Biržai Castle

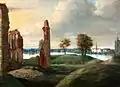
"Ruins of the Biržai Castle" by Franciszek Smuglewicz (National Museum in Warsaw)

In 1637, Duke Krzysztof II Radziwiłł began a major rebuilding of the fortress, not only restoring the castle but also transforming the type of fortification, replacing the Italian style with the Dutch style. Following the plan of the Dutch bastion castles, the embankments were rebuilt by the architect Georgas Pirkas and a new manor house was built. In 1640, Janusz II Radziwiłł, the future Grand Hetman of Lithuania and son of Krzysztof, inherited Biržai, continued the reconstruction of the castle. In the autumn of 1655, the castle again changed hands and passed to the Swedes. On 20 August 1659, the castle was recaptured by the dragoons of Bogusław Radziwiłł. Between 1659 and 1669, the embankments and the dam were repaired, and a new manor house, barracks, arsenal and gate tower were built according to the design of architect Teofilis Krell-Spinovskis. After the death of Bogusław Radziwiłł in 1669, the last male descendant of the Biržai-Dubingiai branch of the Radvila family, the restoration of the castle ceased. In his will, Bogusław Radziwiłł left all his property to his daughter Ludwika Karolina Radziwiłł. The reconstruction of the fortress was resumed in 1671 and lasted until 1682.